2013 Women's Hockey Junior World Cup

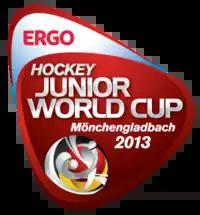

The 2013 Women's Hockey Junior World Cup was the seventh edition of the Women's Hockey Junior World Cup, held from 27 July to 4 August 2013 in Mönchengladbach, Germany.